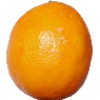
Label: lemon_meyer